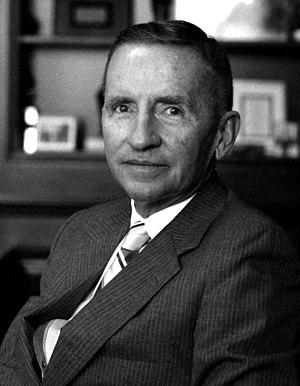
Ross Perot, né le 27 juin 1930 à Texarkana et mort le 9 juillet 2019 à Dallas, est un milliardaire américain, connu pour s'être présenté en candidat indépendant à l'élection présidentielle américaine de 1992 et une autre fois sous la bannière du parti qu'il a fondé, le Parti de la réforme des États-Unis d'Amérique, en 1996, où cette fois-ci son score fut plus modeste.